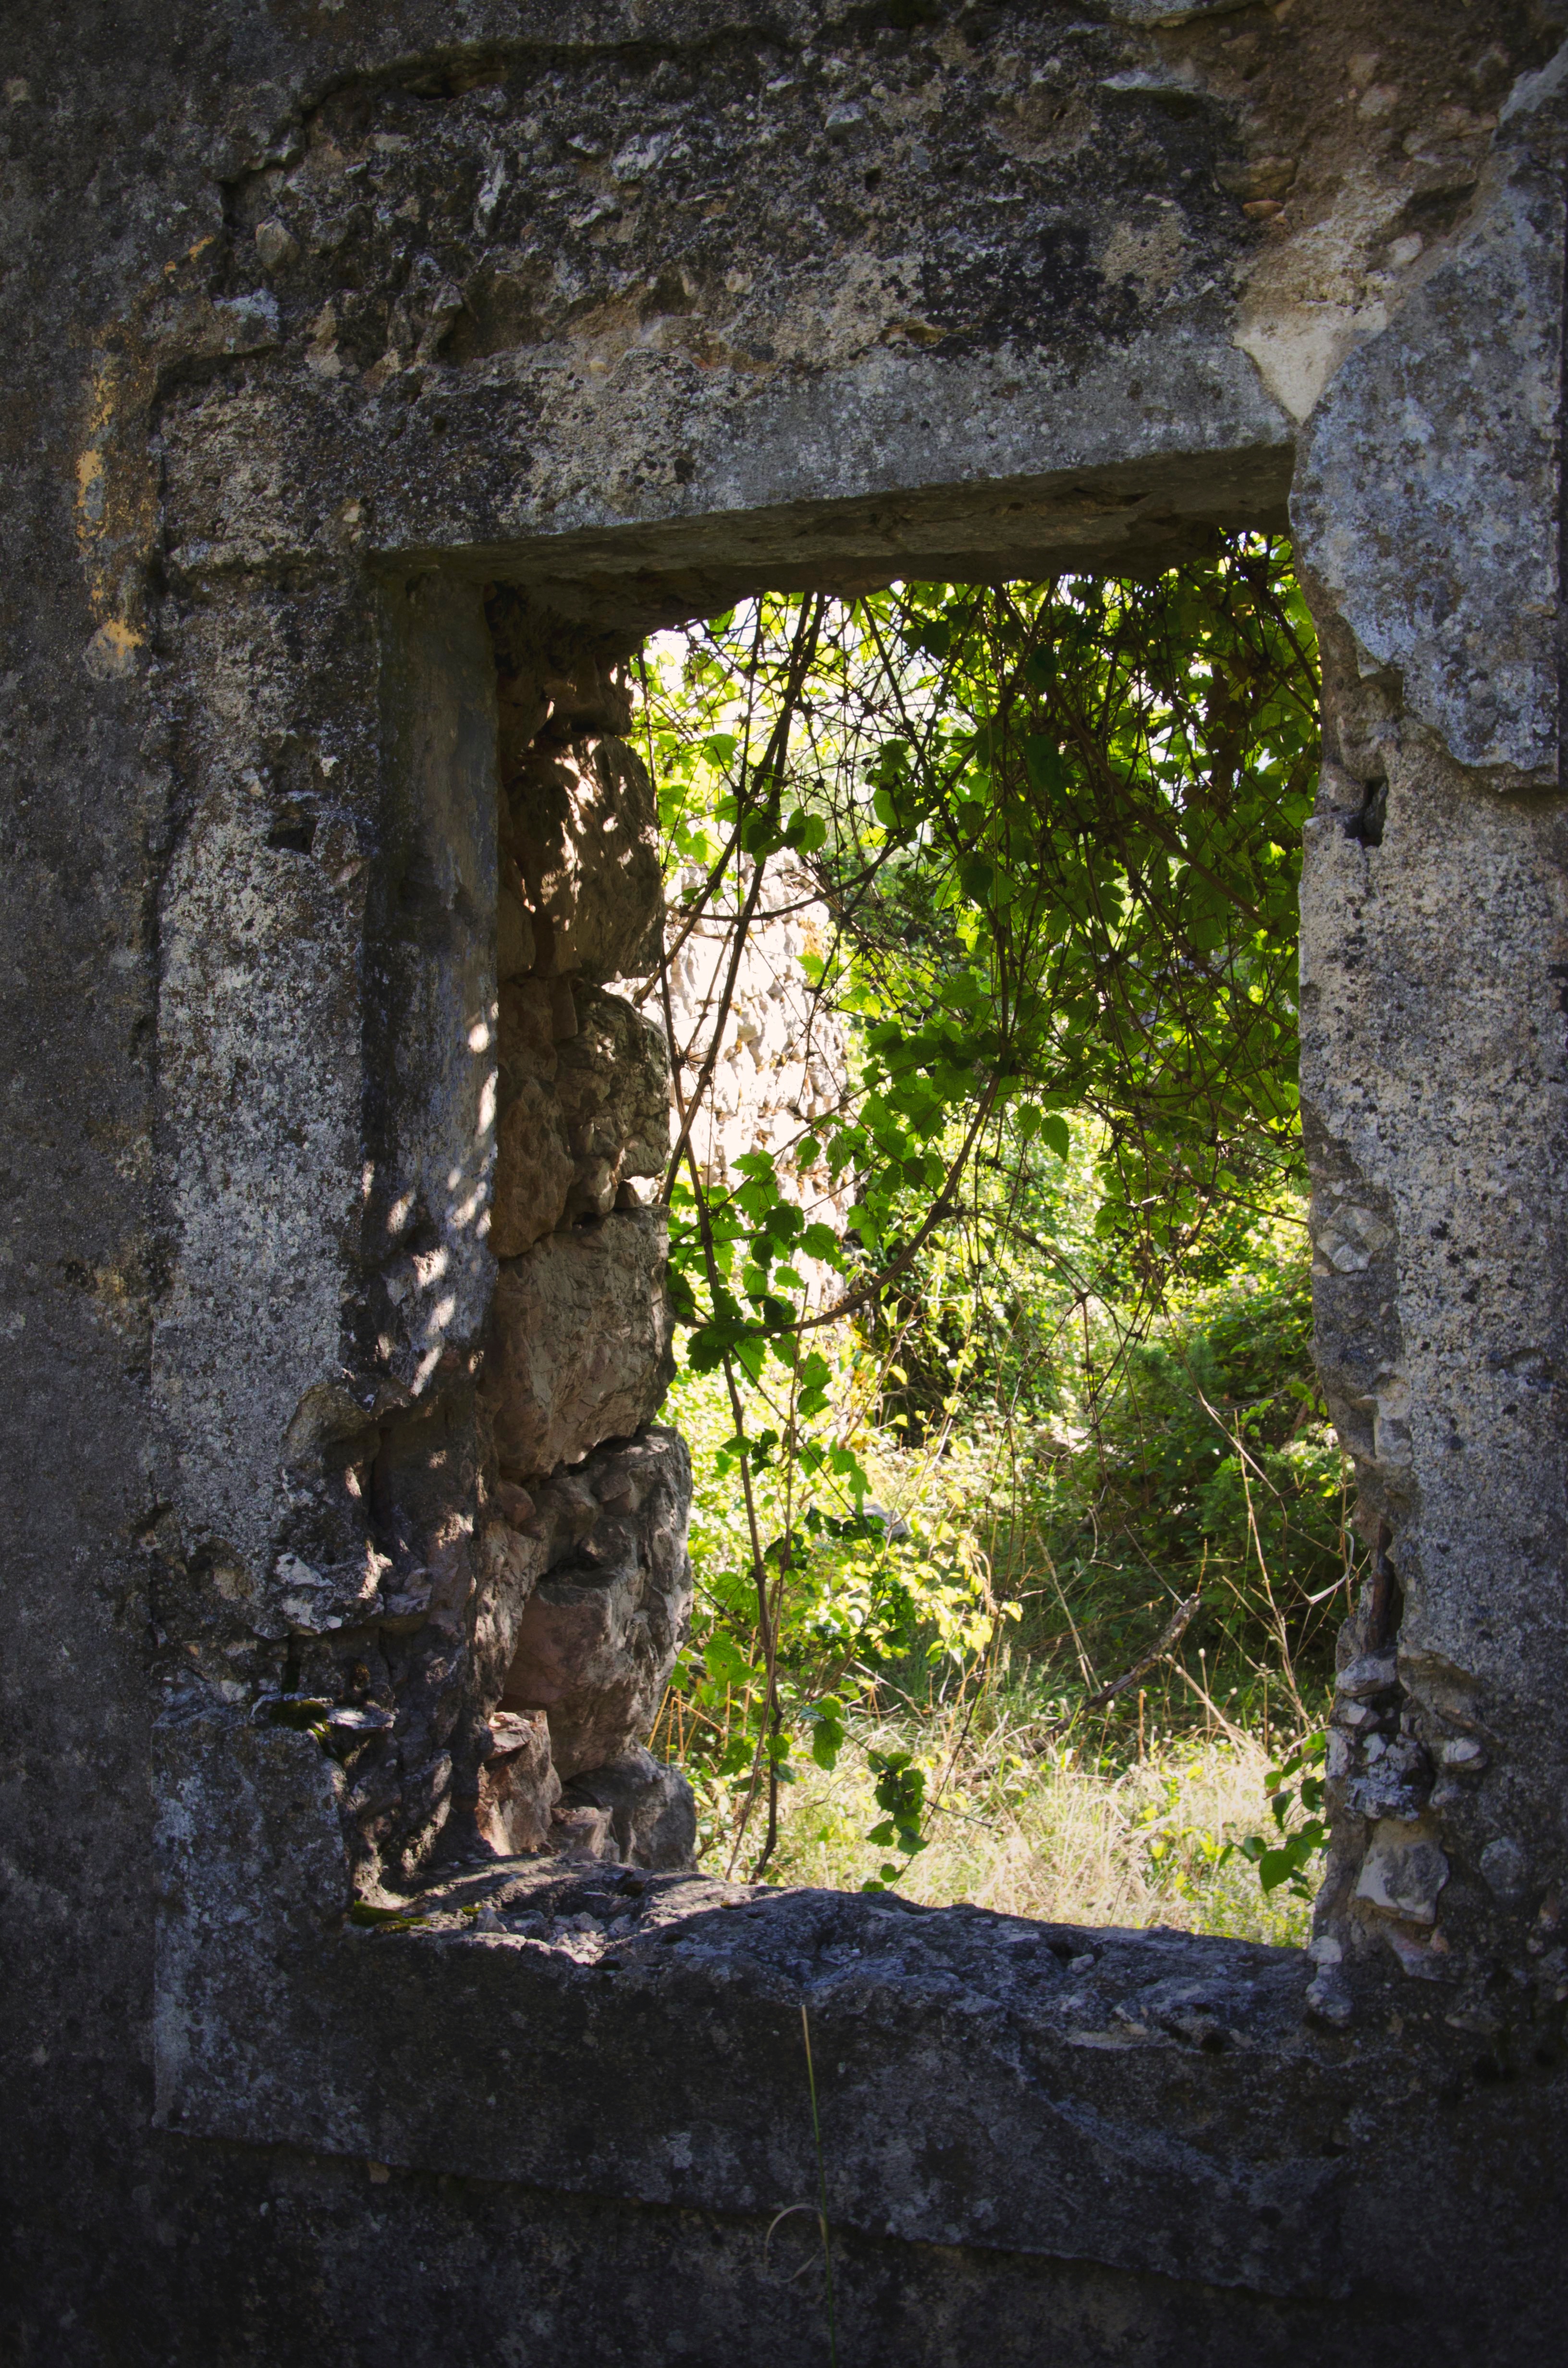
tree, rock, house, window, building, wall, green, castle, material, temple, ruins, ancient history